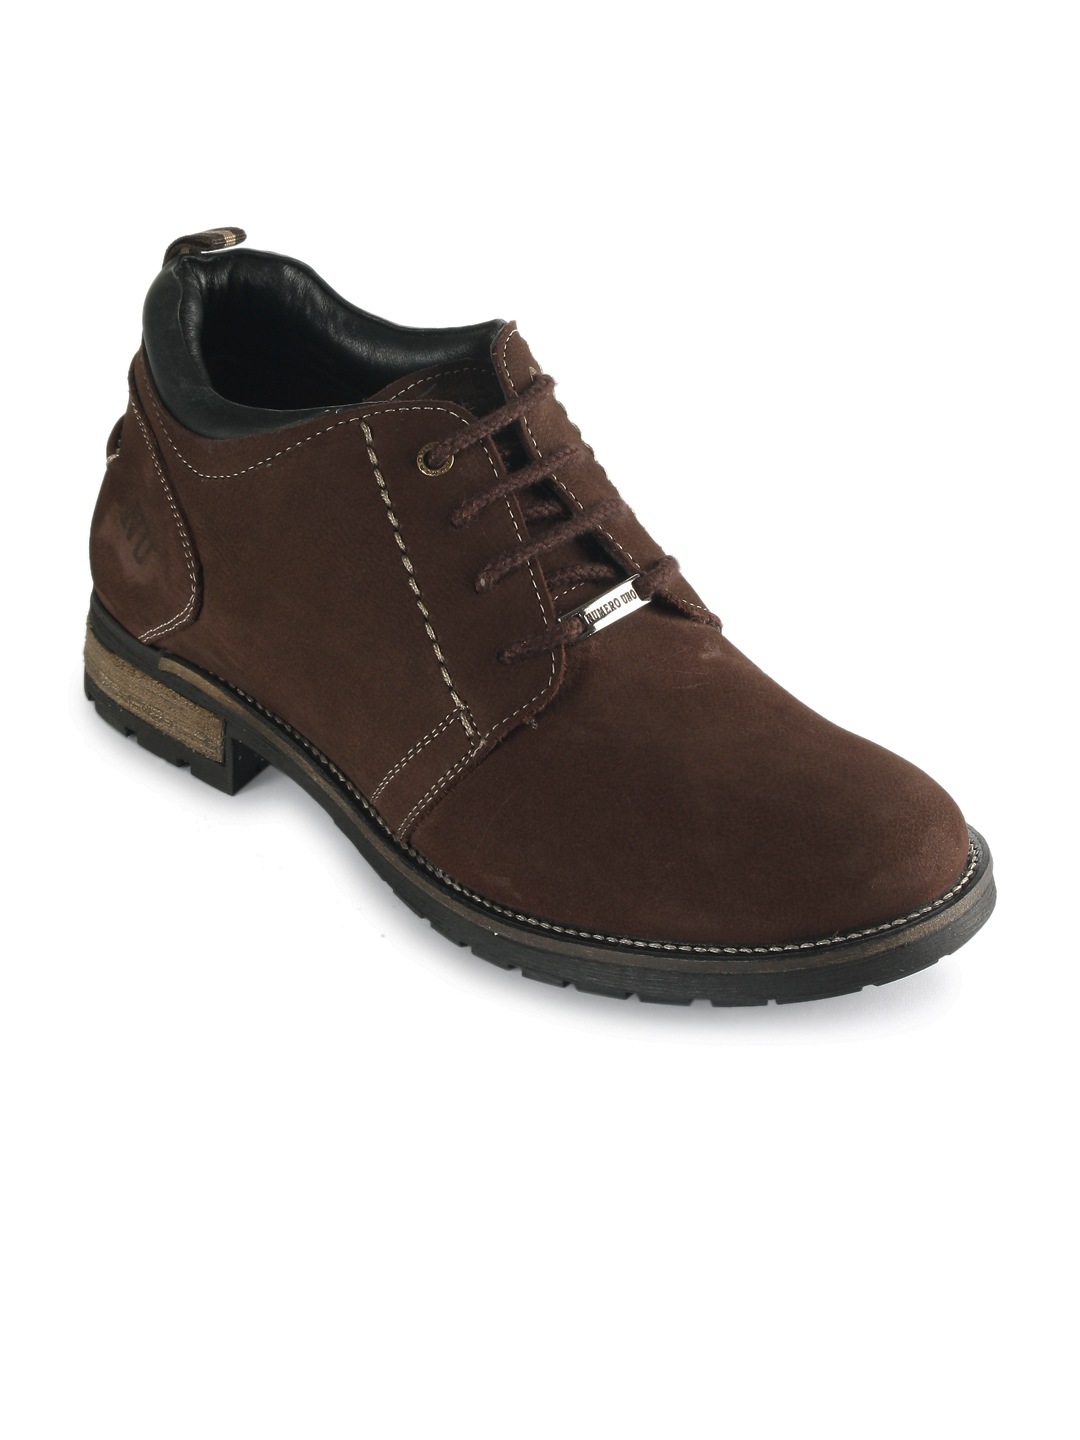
Numero Uno Men Brown Shoes
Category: Footwear / Shoes / Casual Shoes
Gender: Men
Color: Brown
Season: Summer 2012
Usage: Casual